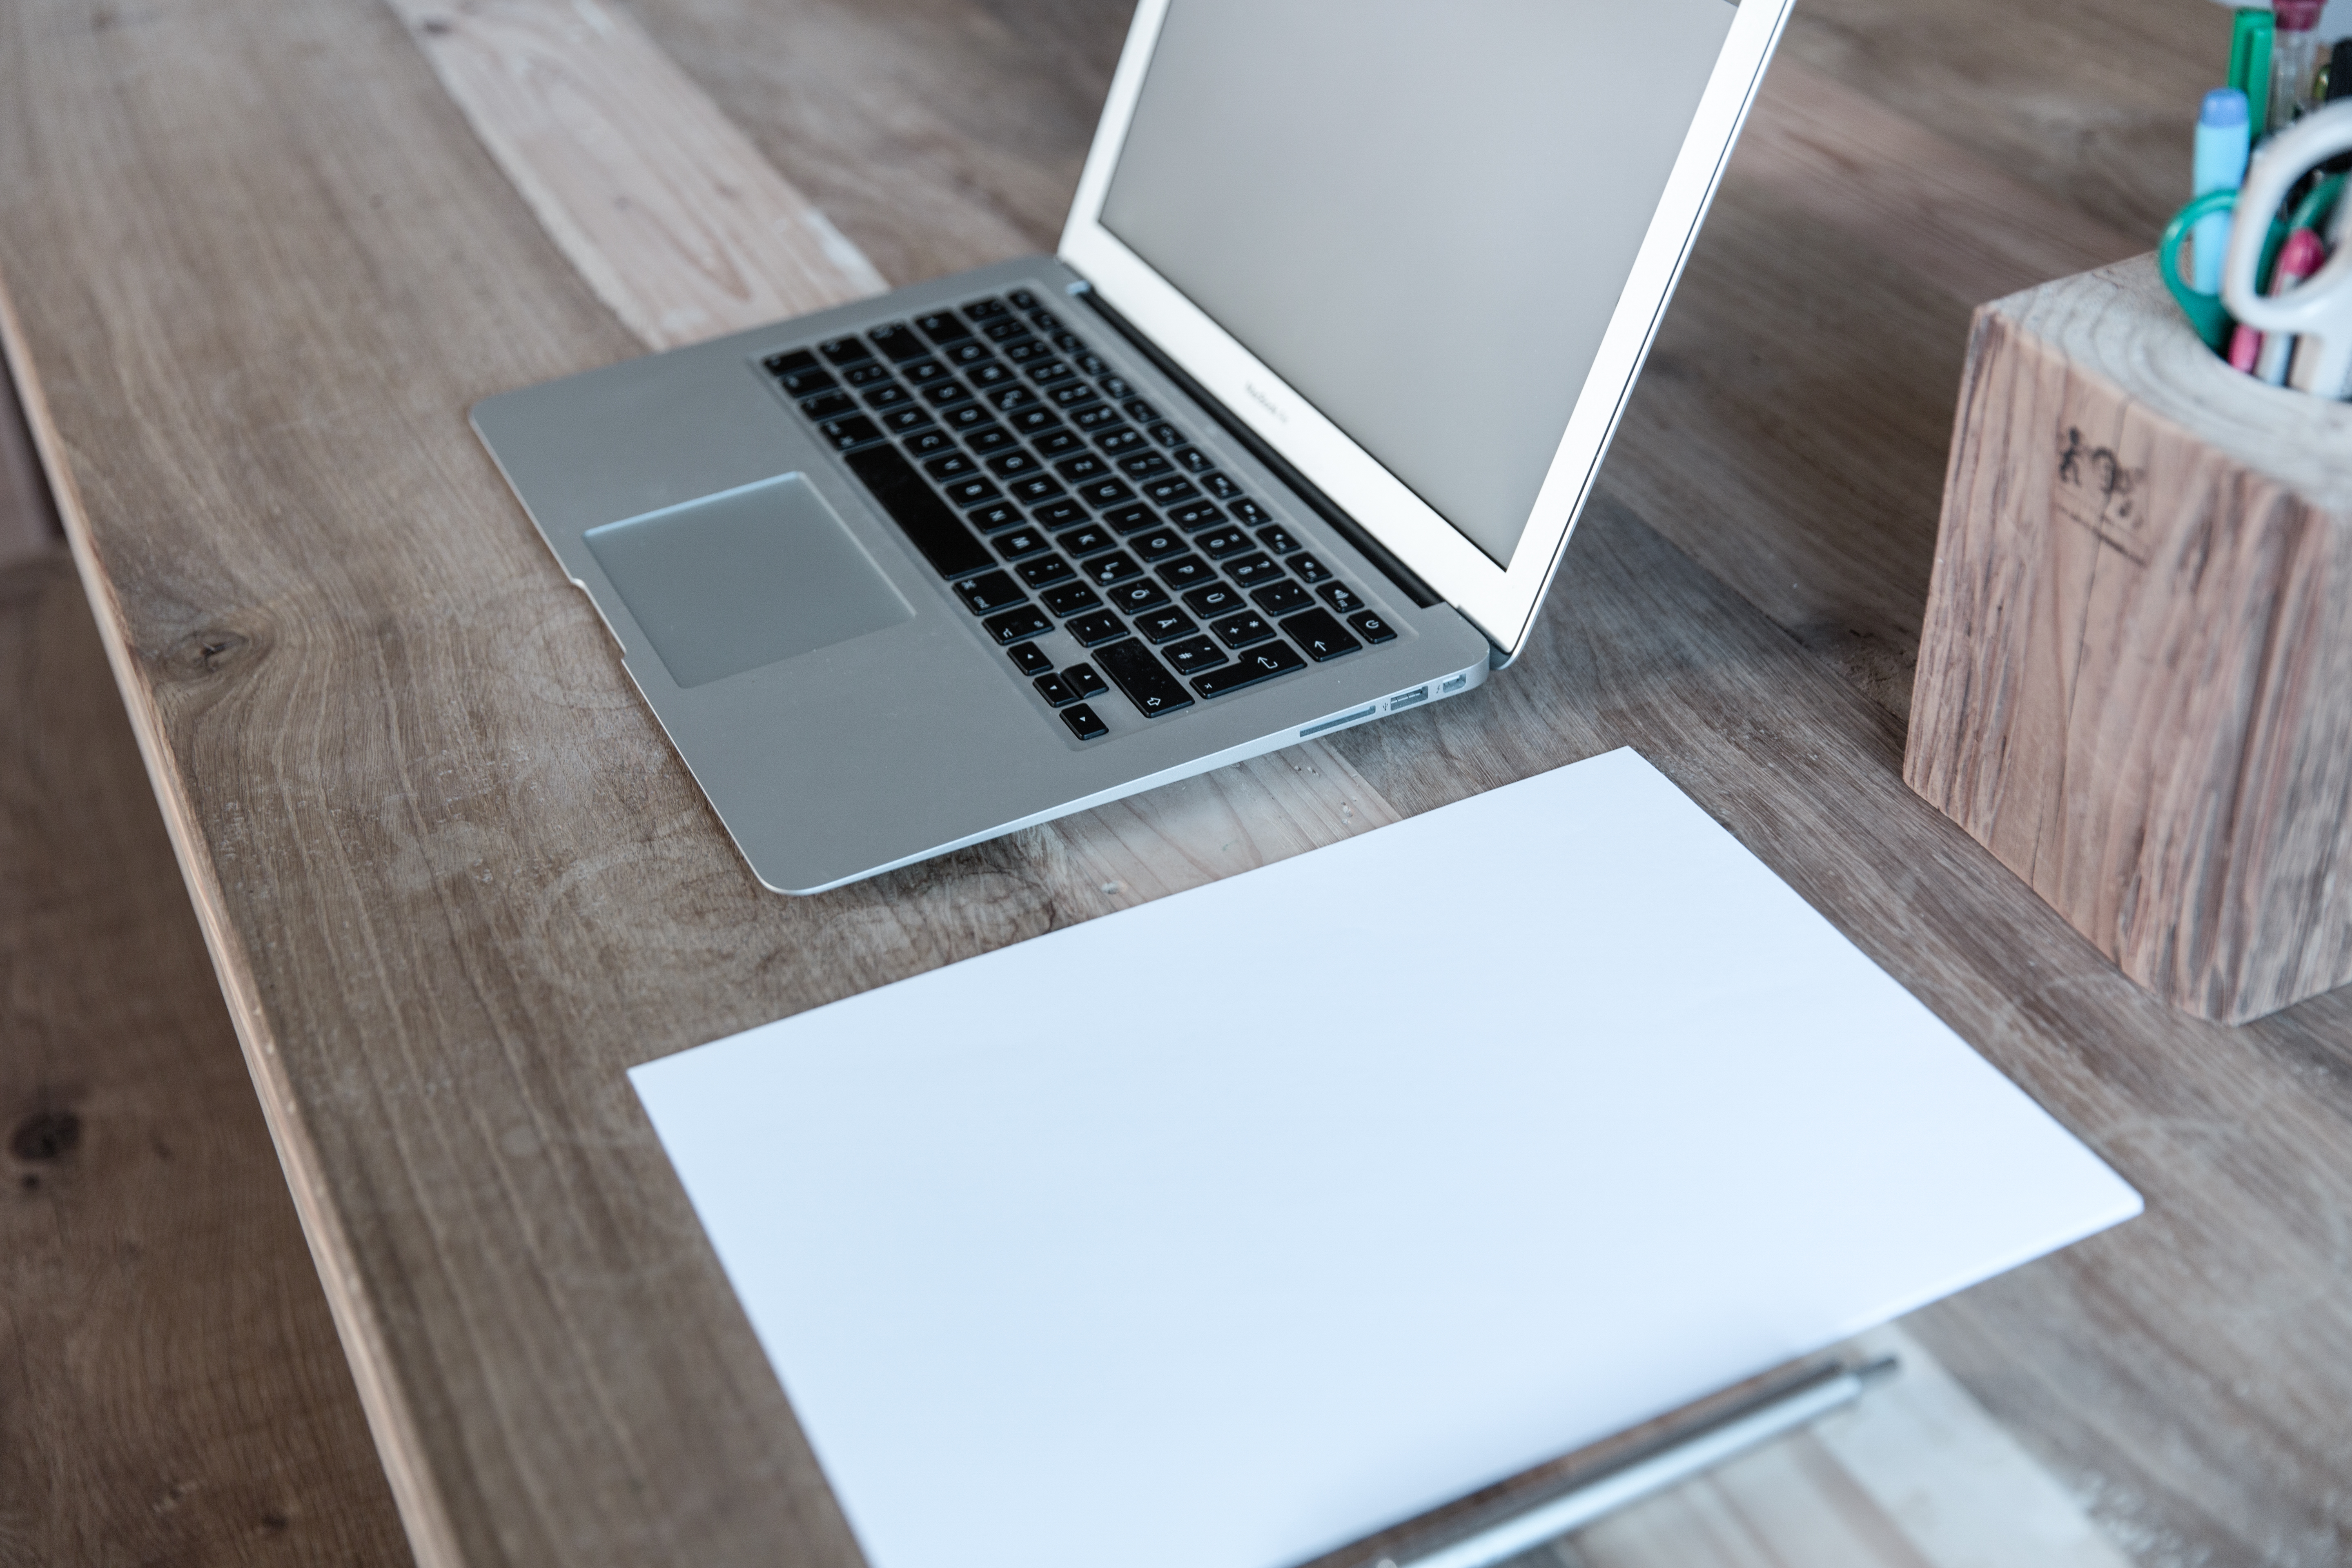
laptop, desk, notebook, macbook, table, wood, technology, floor, pen, blue, furniture, paper, art, design, stationery, flooring